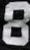
Number: 8